Fear of a Black Republican

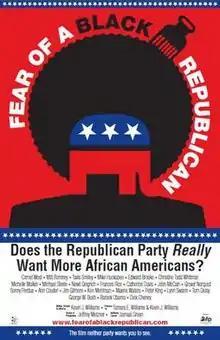
Fear of a Black Republican official movie poster

Fear of a Black Republican is an American independent political documentary which examines the lack of minorities and especially African Americans in the Republican Party in the United States. The documentary film had its theatrical premiere in Washington, DC on March 22, 2012, and has screened around the United States at theatres, film festivals, colleges and universities and museums. Produced over six years by the married filmmaking team of Kevin and Tamara Williams, the film takes a non-partisan point-of-view of the American two-party political system and why the Republican Party has so few black and urban supporters.